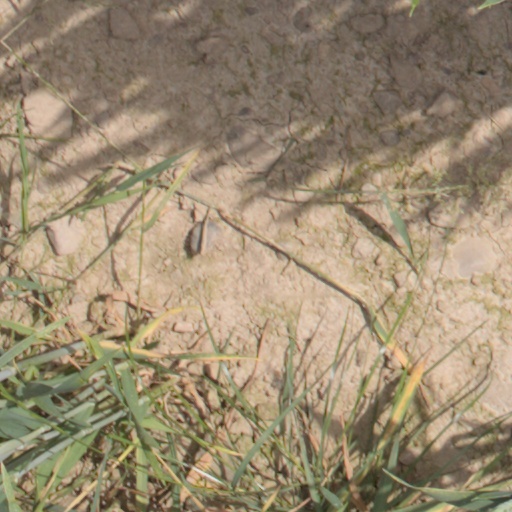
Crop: wheat